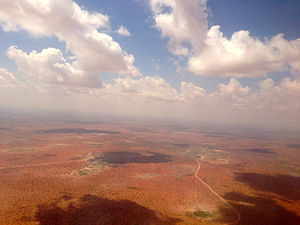
Wajir
Wajir
Wajir er en by i den østlige del af Kenya, med et indbyggertal på cirka 32.000. Byen er hovedstad i et distrikt af samme navn.